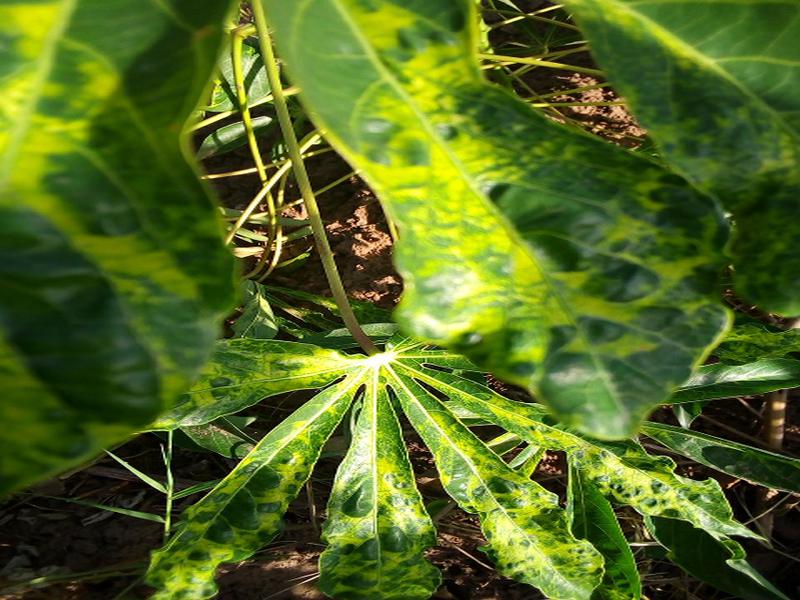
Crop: cassava
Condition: mosaic_disease